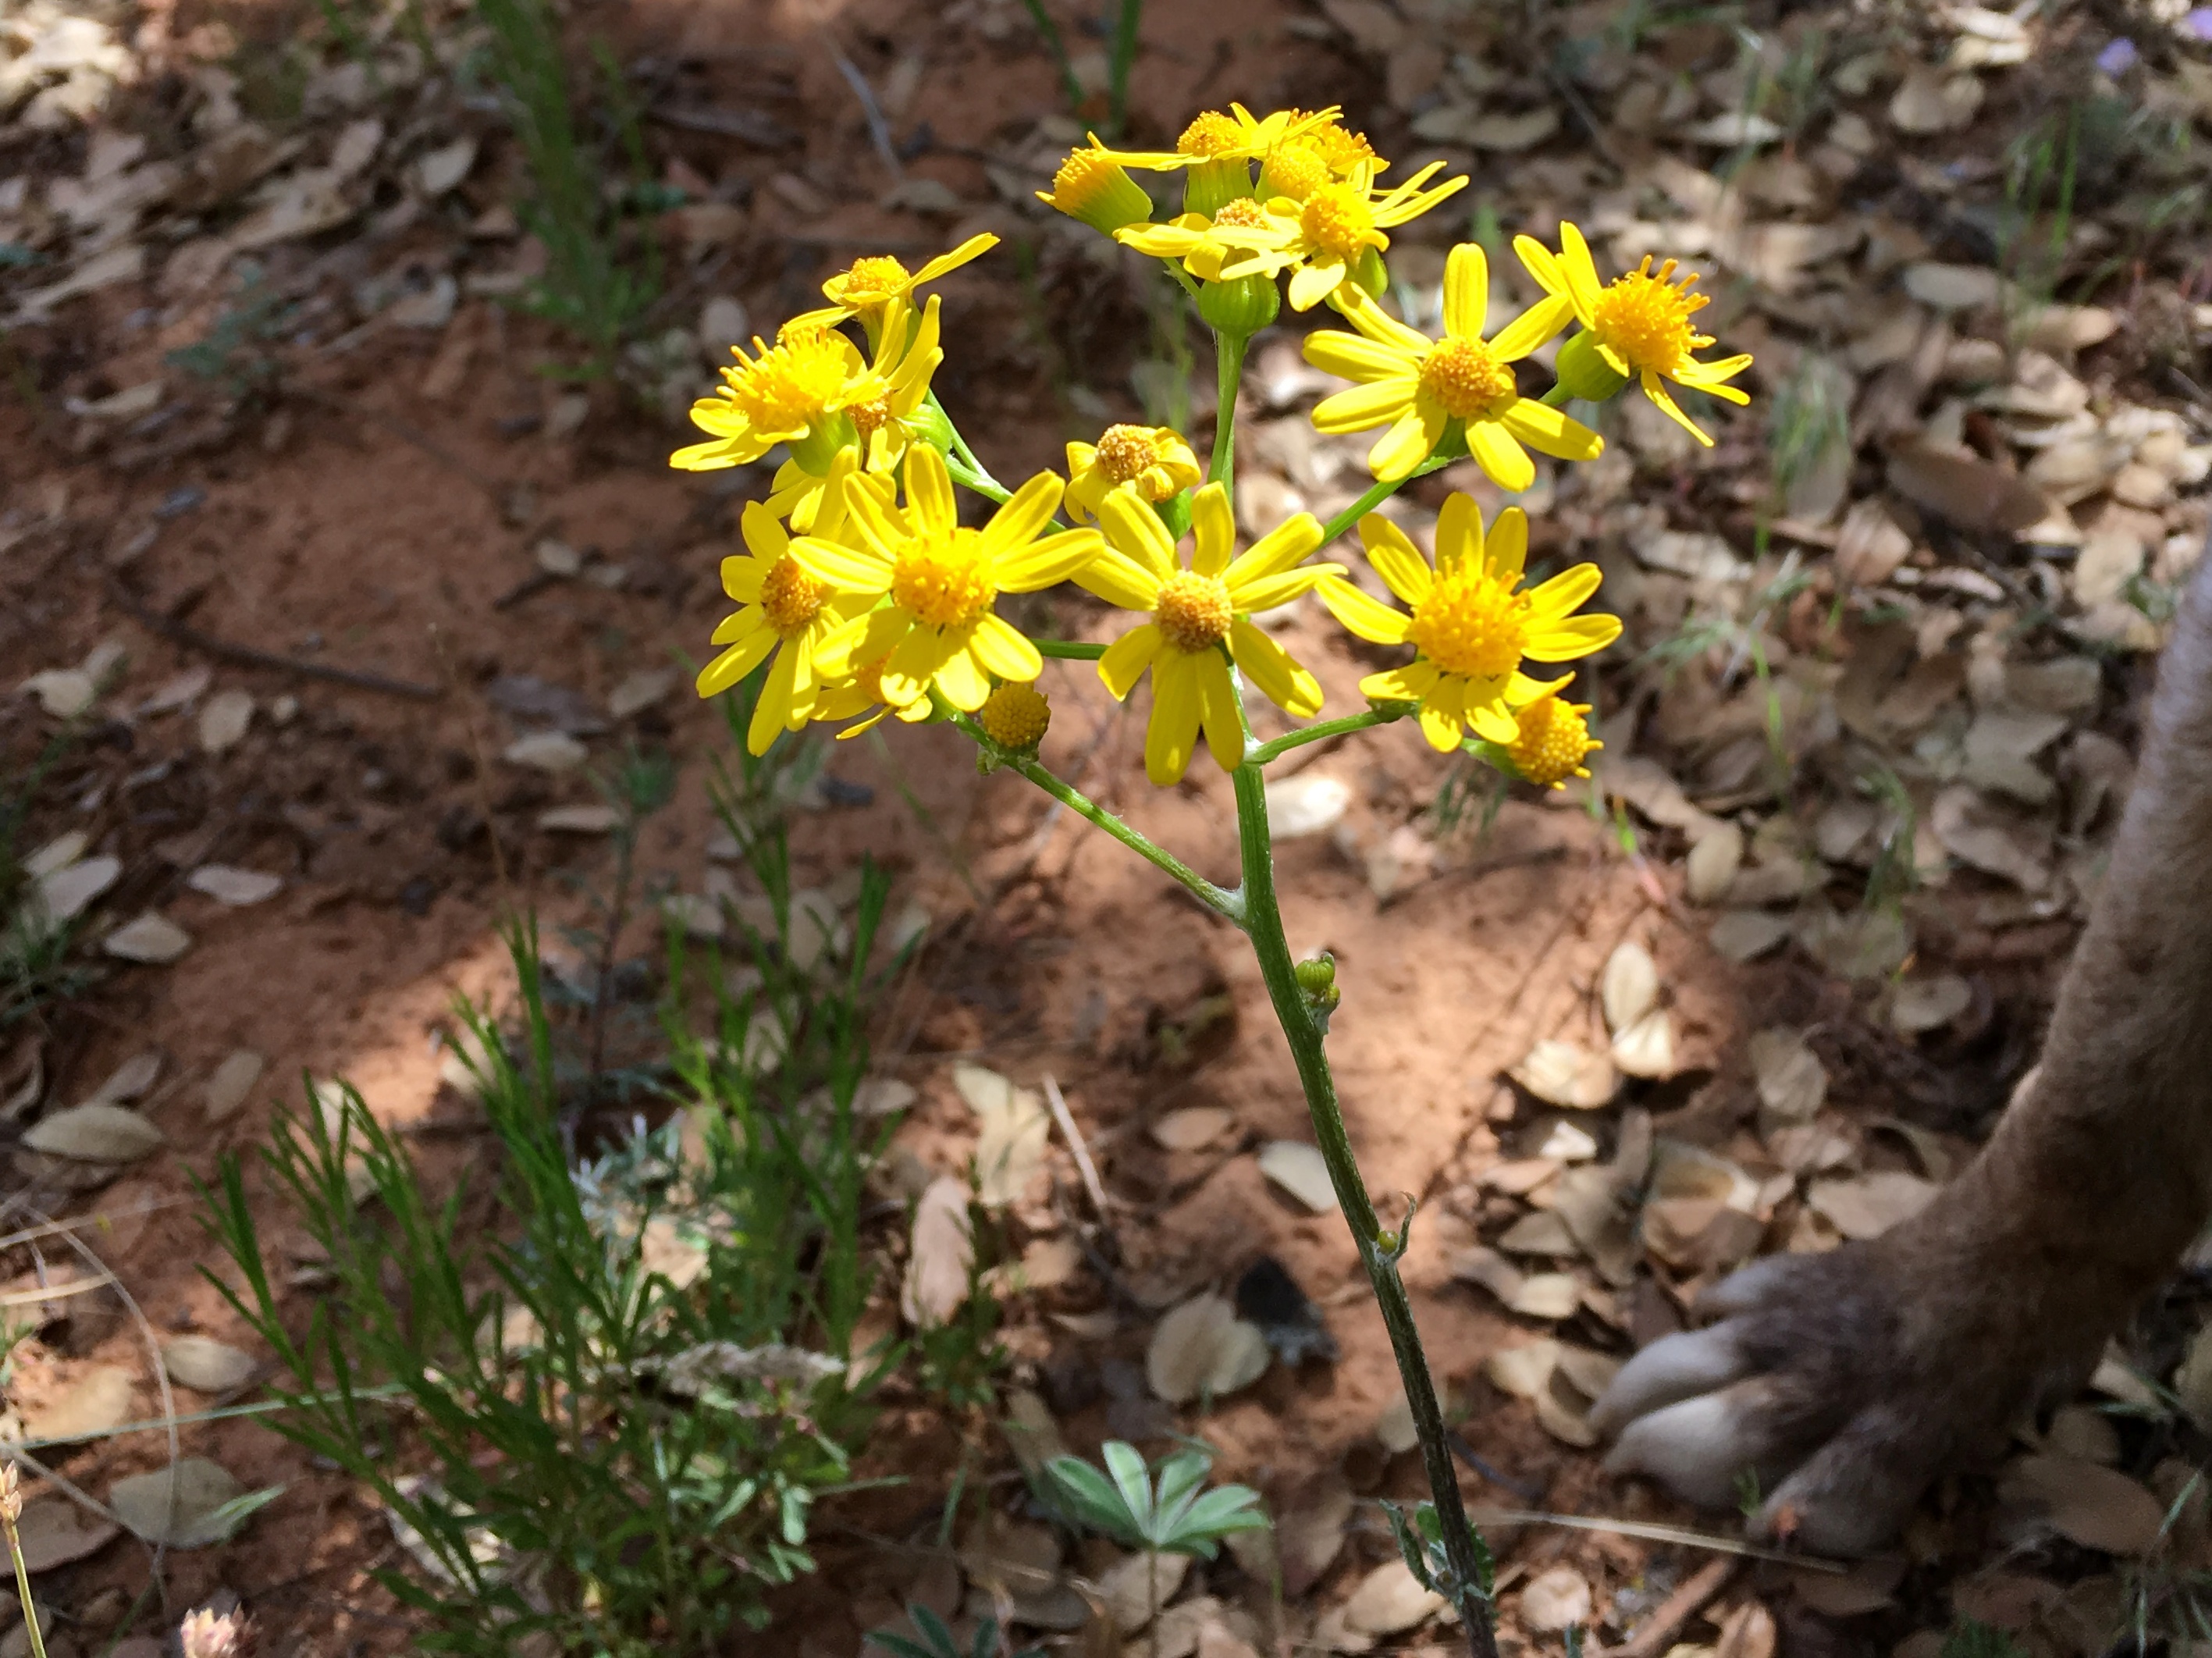
plant, flower, botany, flora, wildflower, shrub, flowering plant, daisy family, subshrub, land plant